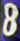
Number: 8